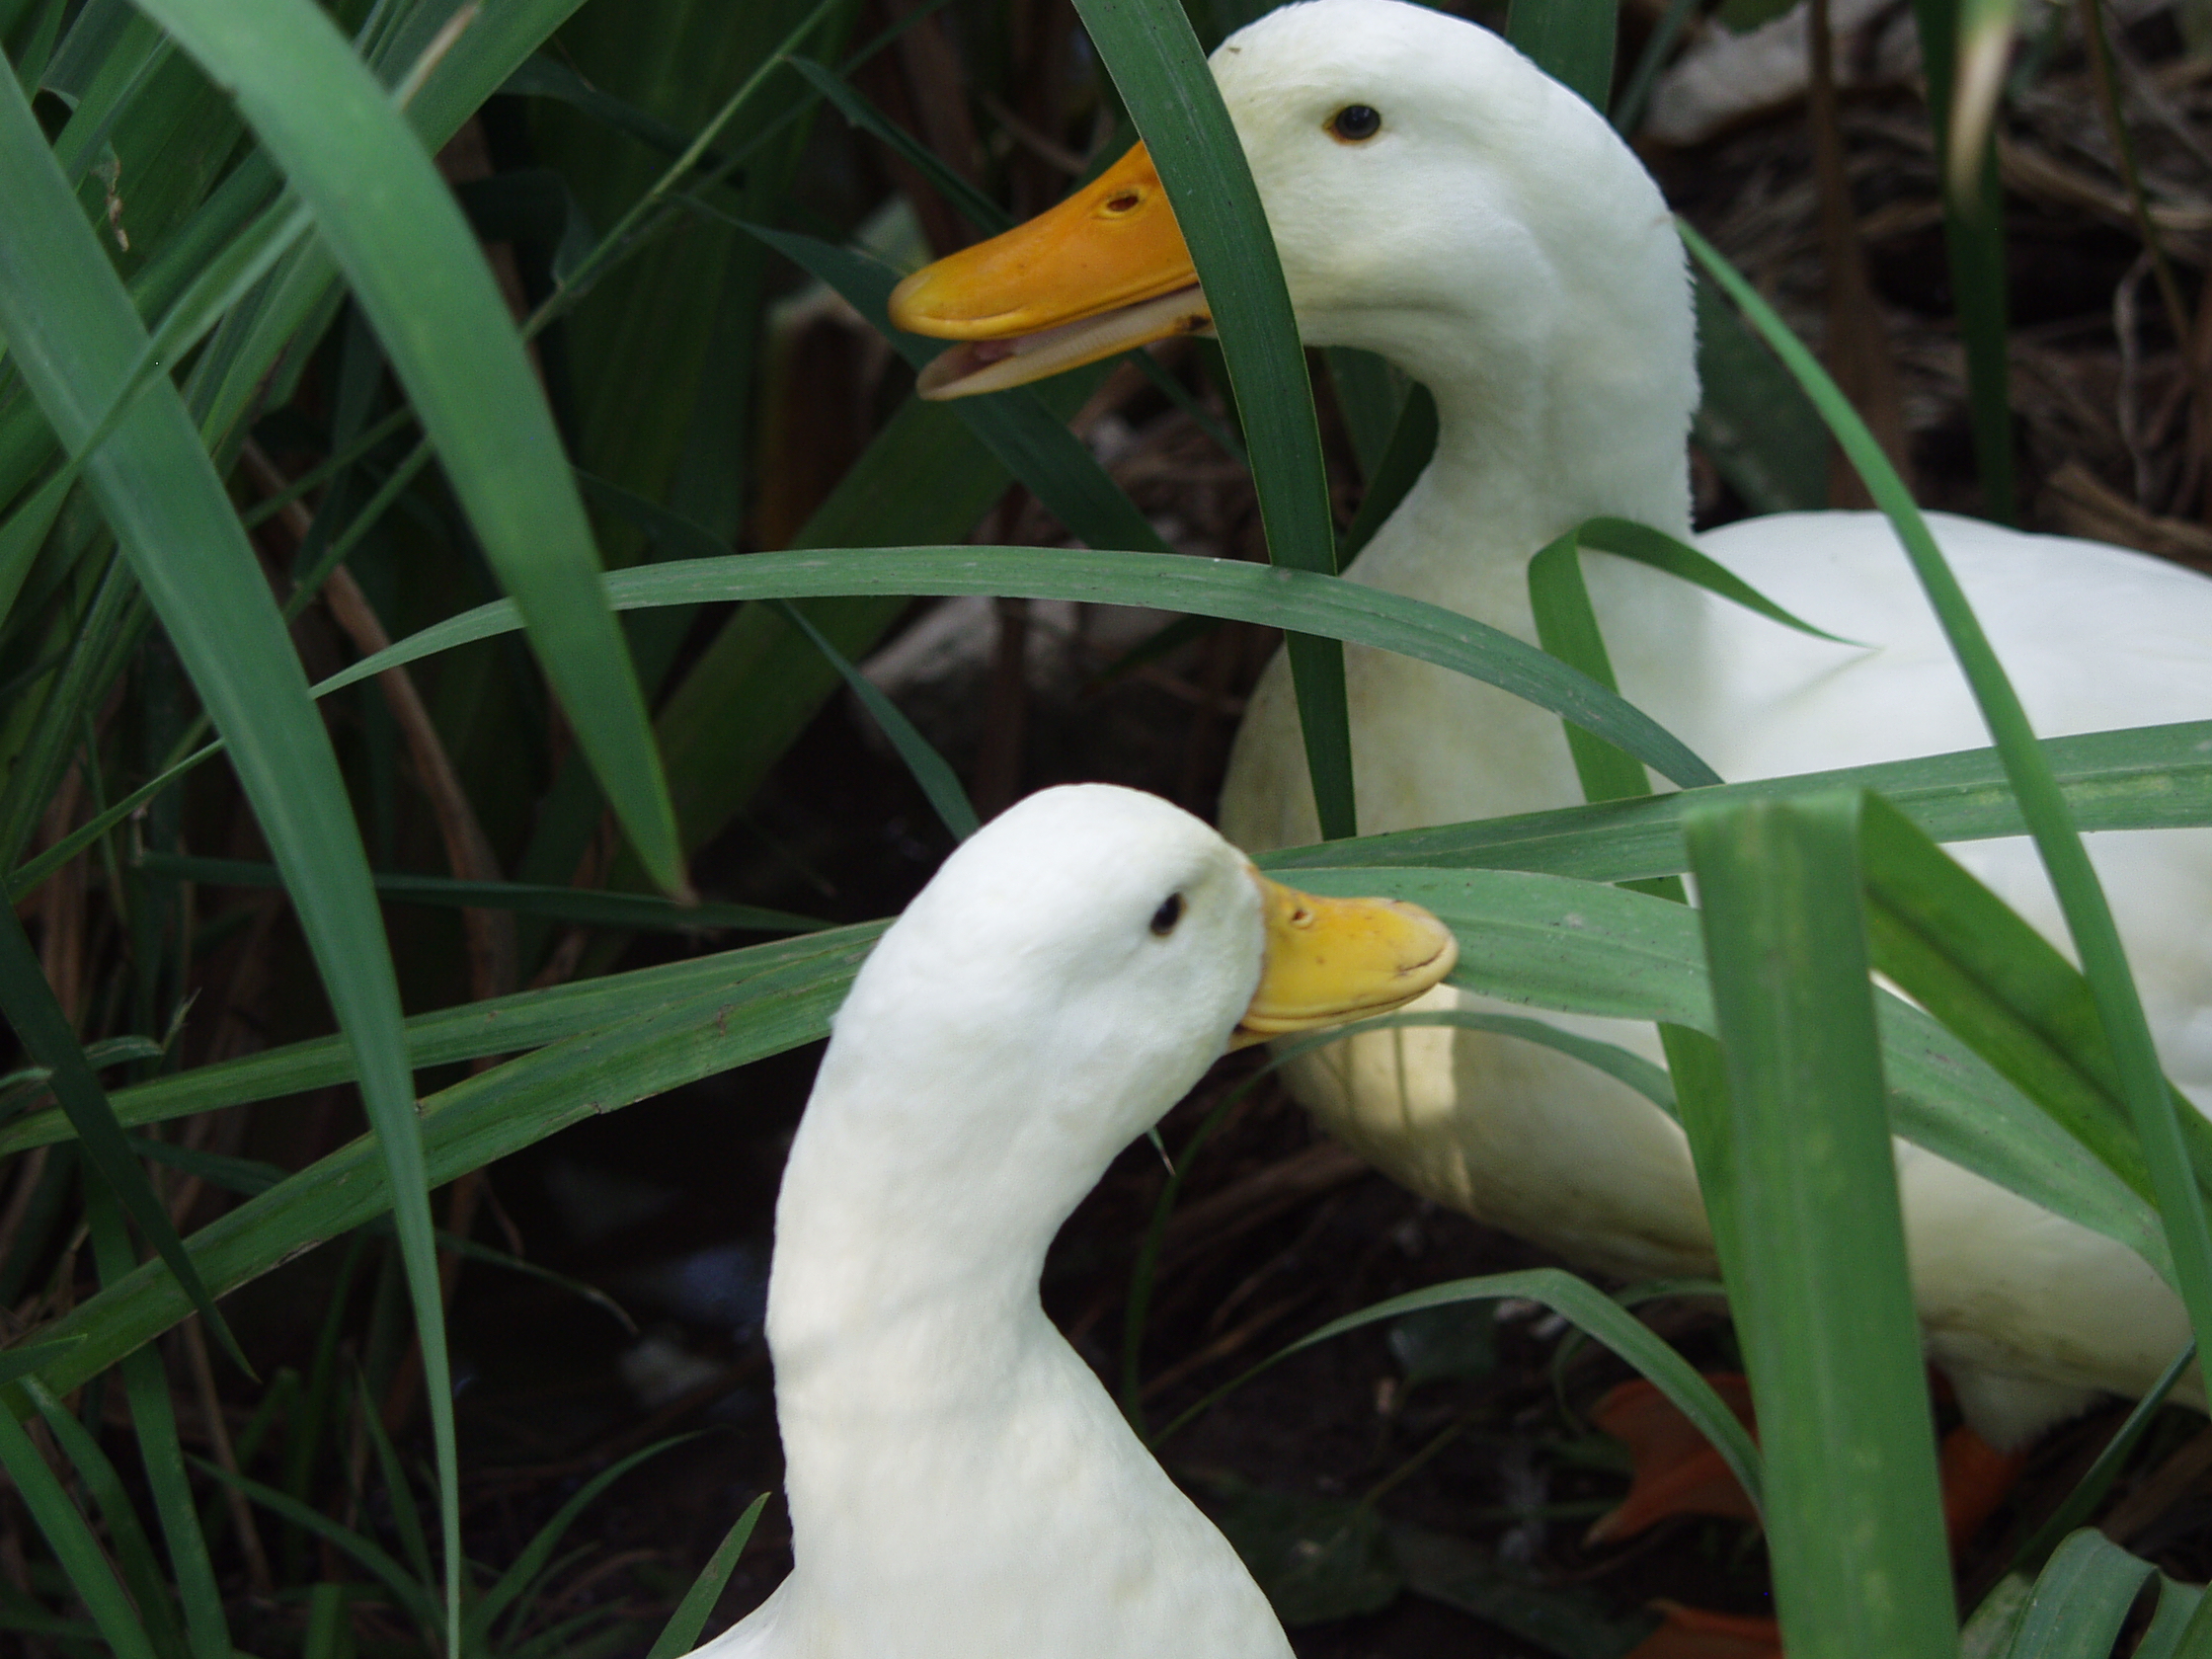
ducks, bird, beak, water bird, goose, botany, geese and swans, duck, organism, grass, adaptation, plant, wildlife, feather, wing